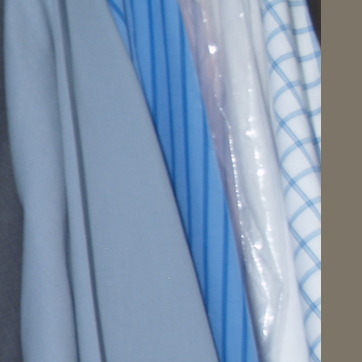
Material: fabric